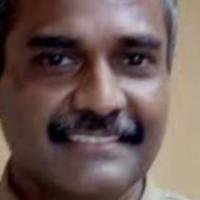
Age group: age 56-65